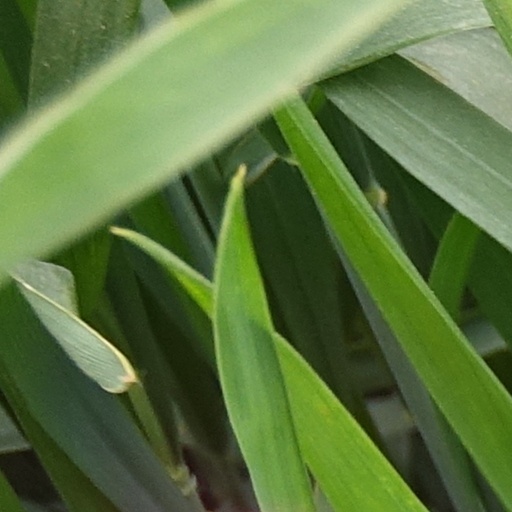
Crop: wheat